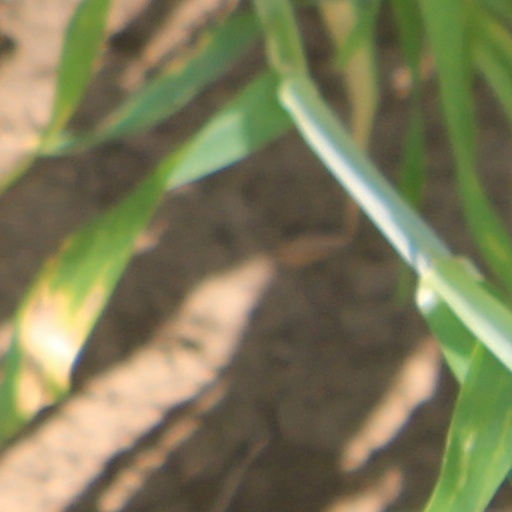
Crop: wheat